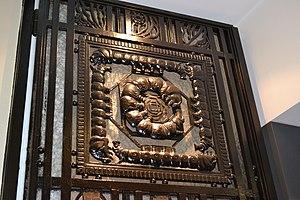
Porte réalisée par Charles Piguet pour l'exposition universelle de 1925. Détail du panneau supérieur droit avec vers à soie.
Le 6ᵉ arrondissement de Lyon est l'un des neuf arrondissements de Lyon, commune française située en région Auvergne-Rhône-Alpes. Il est créé le 17 juillet 1867, la partie nord-est du parc de la Tête d'or lui étant rattachée le 17 décembre 1894.